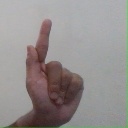
अक्षर: ळ